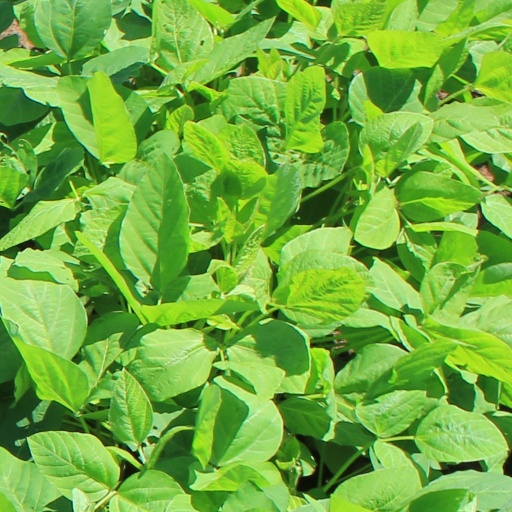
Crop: soybean